Album cover

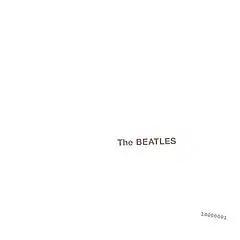
The cover for "The Beatles", aka "The White Album", cited for its innovative design

Album covers are one of the various ways in which first impressions affect an audience's perception of a given musician or band, or other content of the album. Album covers' design cover may also add to how an audience forms an opinion of them and their music. There are various ways in which an album cover is visualized. Some examples include artists choosing to put a photo of themselves, which is one of the factors that add to the observation of the band, the musician, and the music.